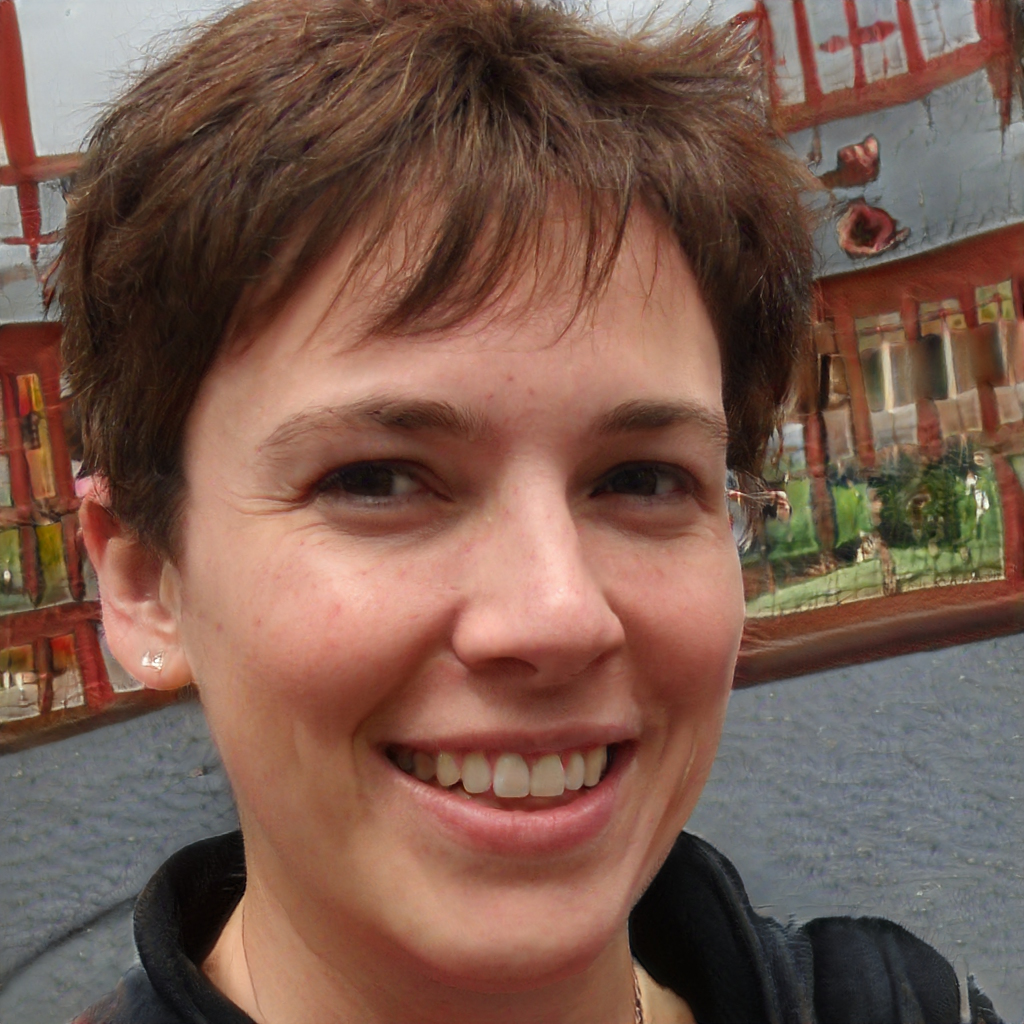
Label: No Watermark